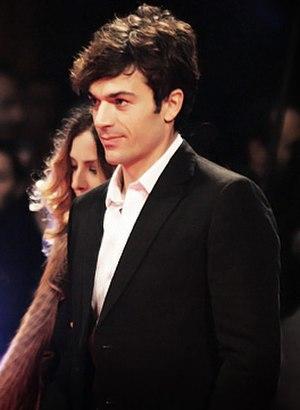
Luca Argentero est un acteur italien. Il est apparu dans plus de 18 films depuis 2006.
La vingt-cinquième édition du Courmayeur Noir in Festival se déroule du 8 décembre 2015 au 13 décembre 2015 à Courmayeur. Le festival présente le meilleur du genre noir, du cinéma à la littérature, en passant par la télévision. Sept films étaient en avant-première pour le Lion noir.